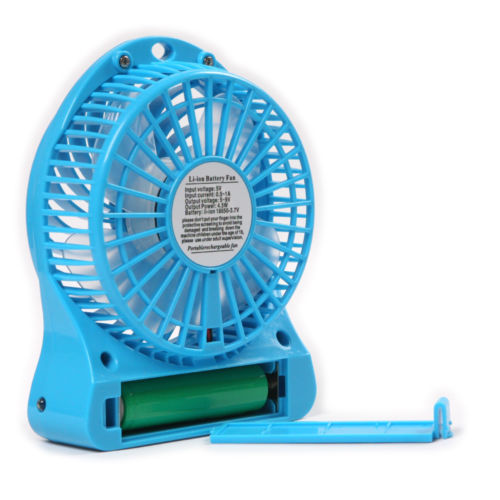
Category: fan